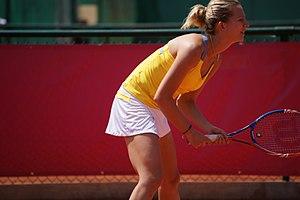
Marta Domachowska, Open tennis Cagnes-sur-Mer 2011